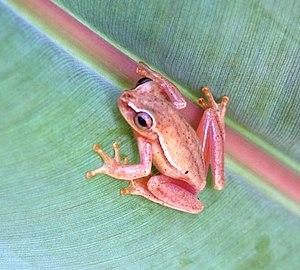
Dendropsophus microcephalus est une espèce d'amphibiens de la famille des Hylidae.